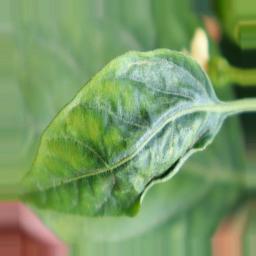
Label: mites_and_trips